Nancy Evans (mezzo-soprano)

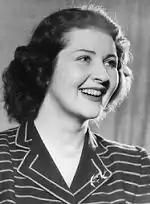

Nancy Evans OBE (19 March 1915 – 20 August 2000) was an English mezzo-soprano who had a notable career as a concert and opera singer. She is particularly associated with Benjamin Britten who wrote his song cycle, "A Charm of Lullabies", and the role of Nancy in his opera "Albert Herring" for her.